Letters on the English

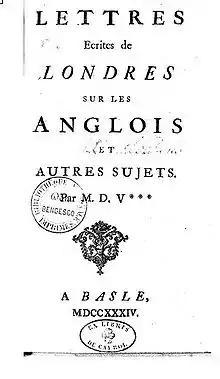
Title page from 1734 edition of "Letters on the English"

Letters on the English (or Letters Concerning the English Nation; French: "Lettres philosophiques") are a series of essays written by Voltaire based on his experiences living in Great Britain between 1726 and 1729. The book was published first in English in 1733 and then in French the following year, where it was seen as an attack on the French system of government and was rapidly suppressed.